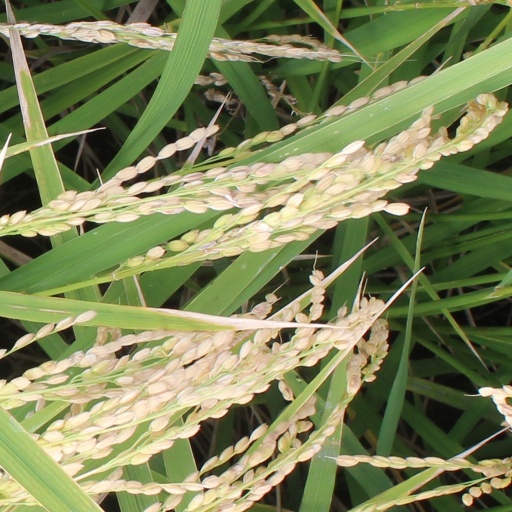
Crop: rice